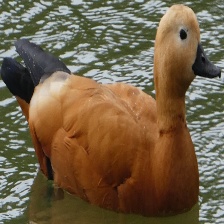
Species: RUDDY SHELDUCK
Scientific name: TADORNA FERRUGINEA
ImageNet parent category: drake